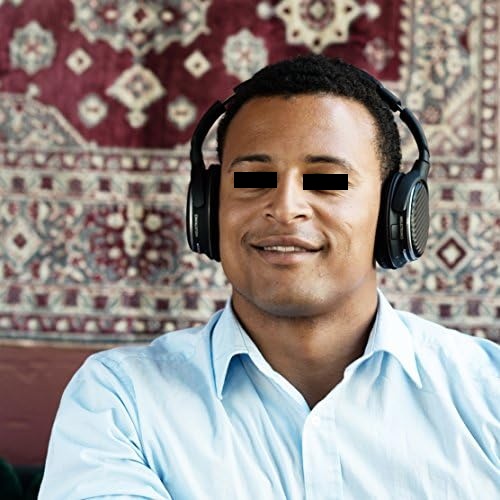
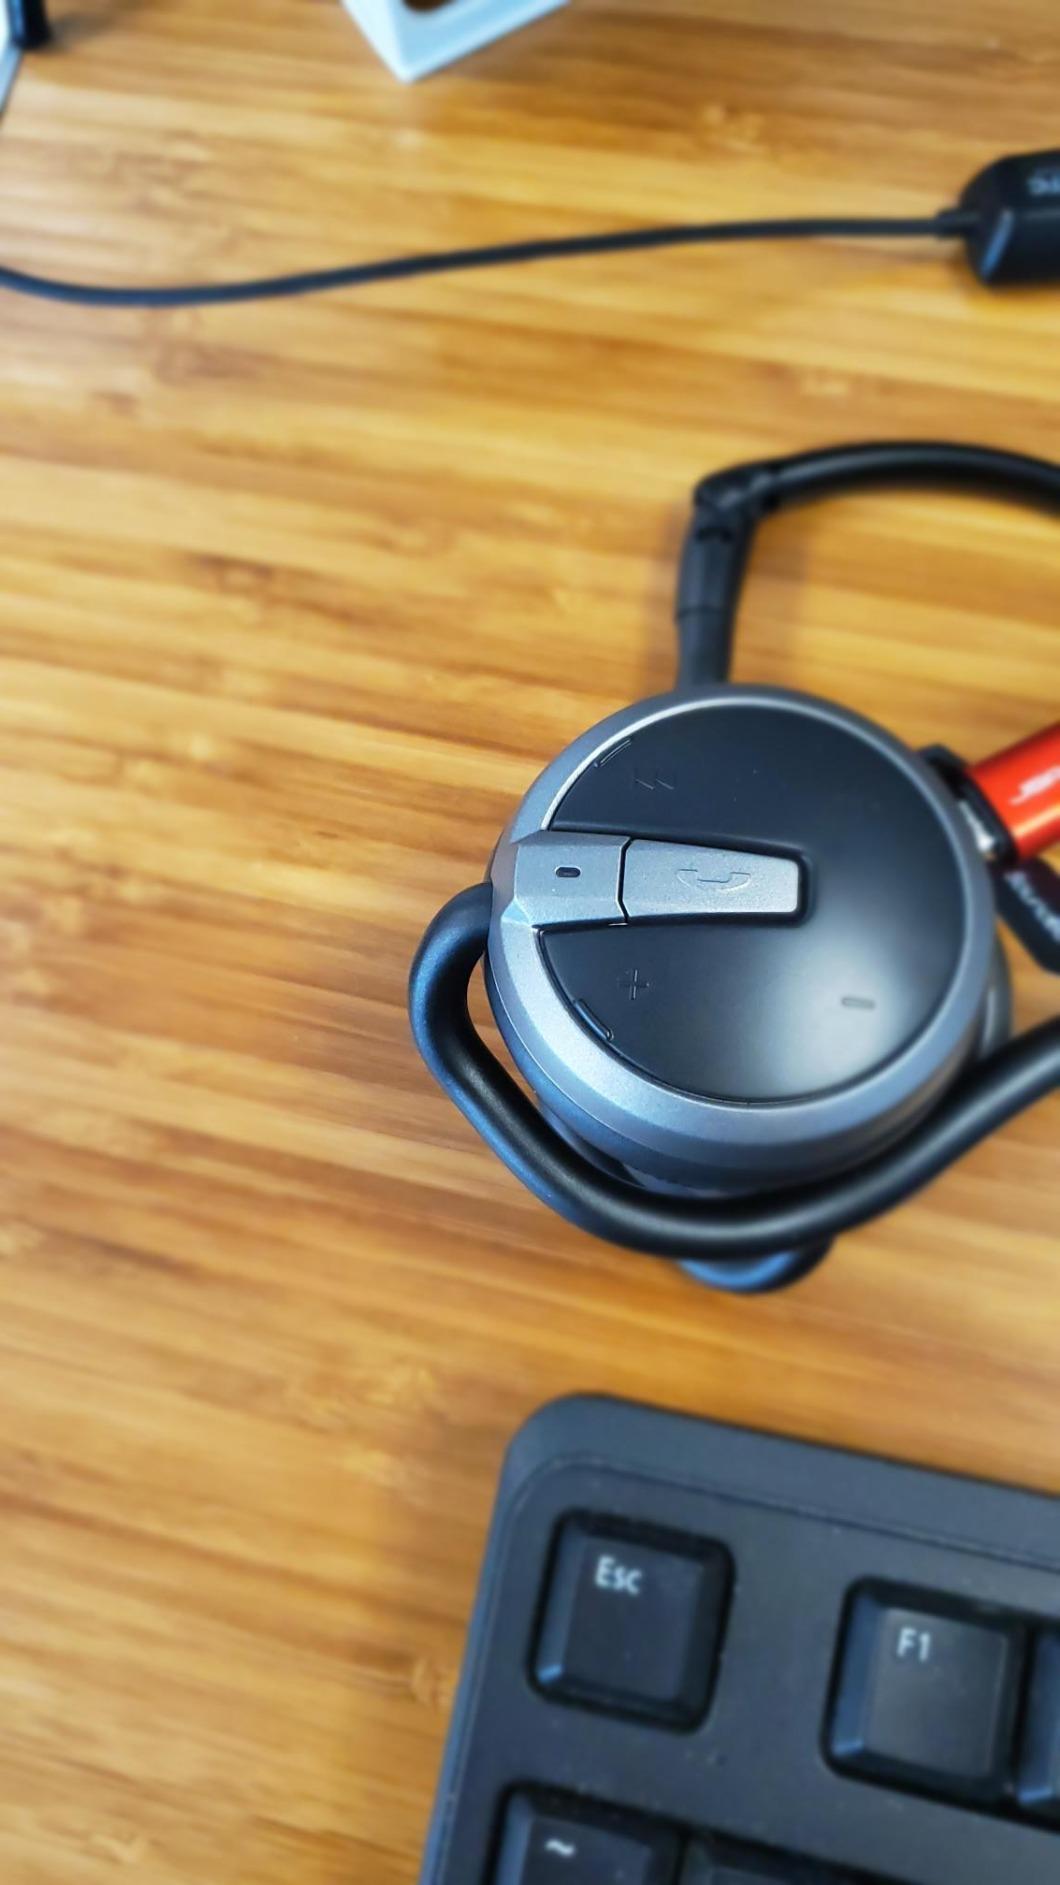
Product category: headphones
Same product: no